Thomas Hunter (New York politician)

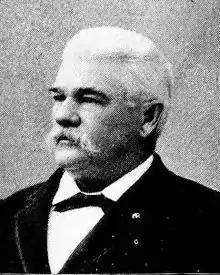
Thomas Hunter (1893)

Thomas Hunter (September 11, 1834 Baltimore, Maryland – March 11, 1903 Sterling, Cayuga County, New York) was an American businessman and politician from New York.